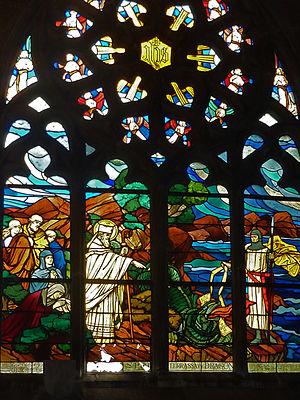
Saint-Pol-de-Léon
Pol Aurélien, Paul Aurélien, ou Pol de Léon, en latin Paulinus Aurelianus, en breton Paol Aorelian, est, selon une construction littéraire et hagiographique tardive forgée à partir du IXᵉ siècle, un saint breton sauroctone et le premier évêque de la ville de Saint-Pol-de-Léon et du pays du Léon au VIᵉ siècle. Il est fêté le 12 mars.
L’Élorn est un fleuve côtier du département du Finistère en région Bretagne, qui se jette dans la rade de Brest qui communique avec l'océan Atlantique. L’Élorn sépare les pays bretons du Léon, au nord, de la Cornouaille au sud. C'est l'un des derniers cours d'eau français où la pêche du saumon est toujours possible, malgré la pollution récurrente dont elle est l'objet.